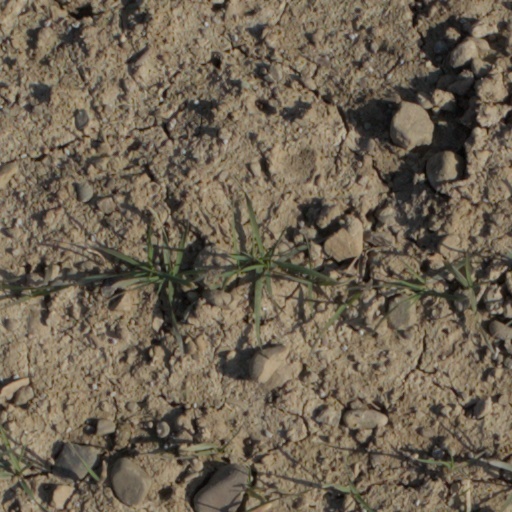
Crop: wheat